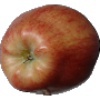
Label: Apple Red 1